List of diplomatic missions of Russia

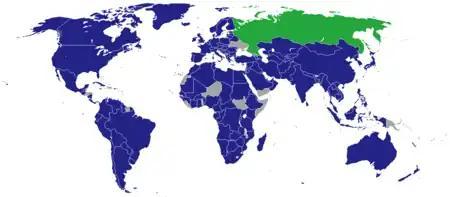
Russian diplomatic missions

This is a list of diplomatic missions of Russia. These missions are subordinate to the Russian Ministry of Foreign Affairs. The Russian Federation has one of the largest networks of embassies and consulates of any country. Russia has significant interests in Eastern Europe, the Near East and especially in the former states of the Soviet Union. It also has extensive ties to countries in the developing world, a legacy of Cold War diplomatic efforts to extend the Soviet Union's influence in Africa and Asia which are now more important for commercial reasons.